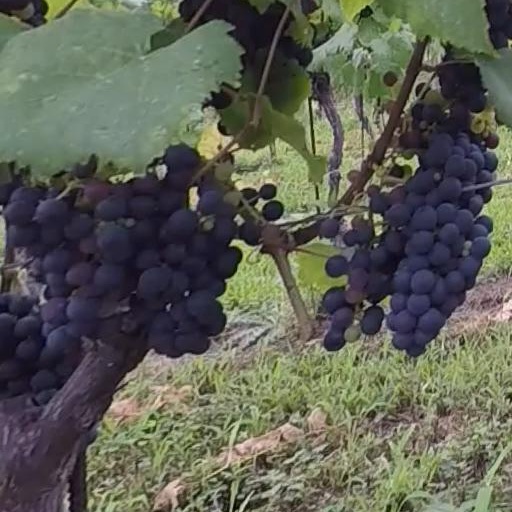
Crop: grape